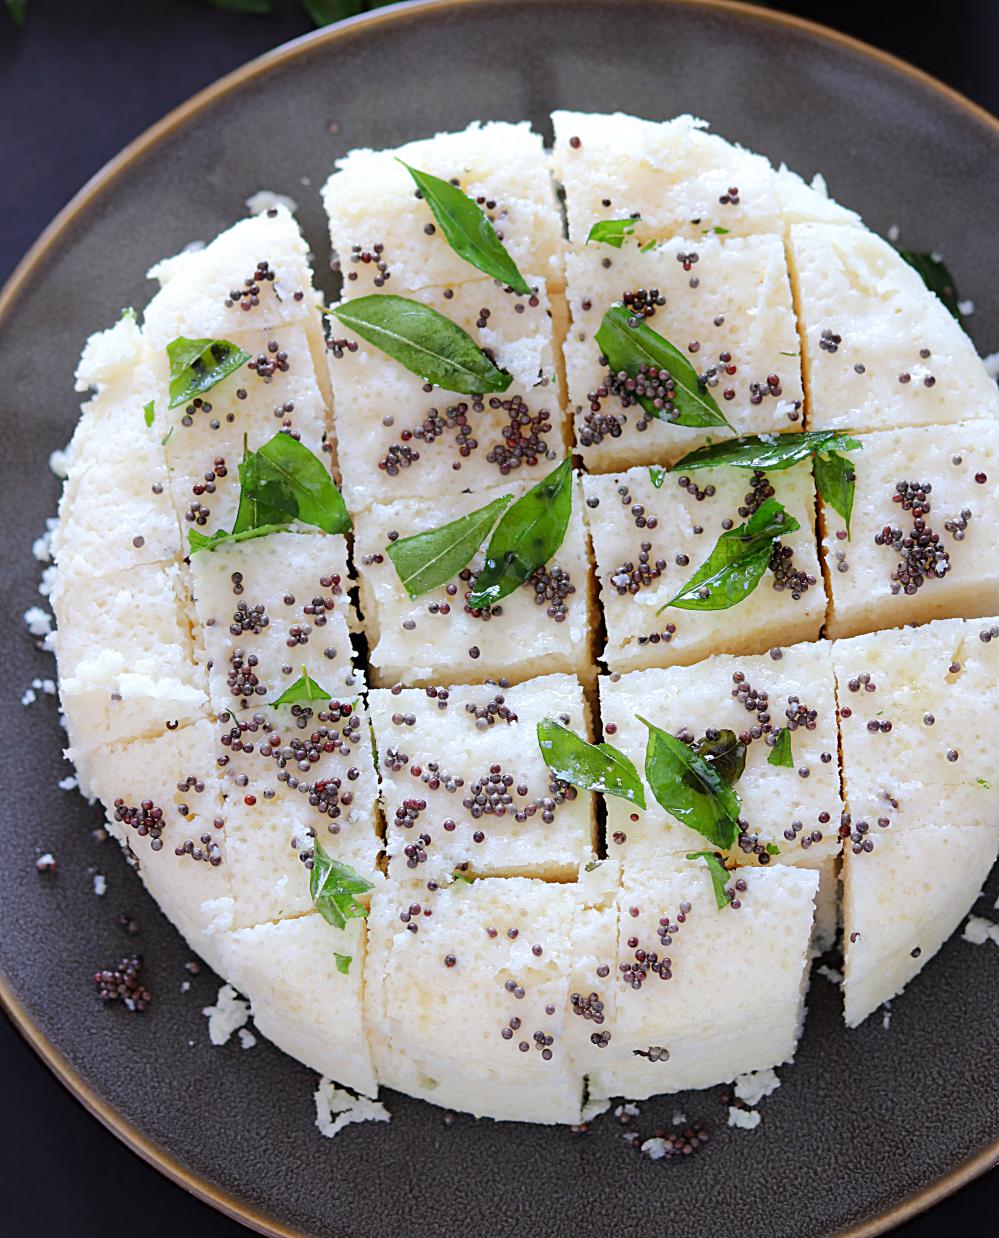
Dish: dhokla